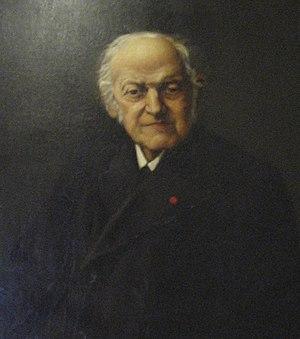
Portrait peint de Charles Lyon-Caen (1843-1935), juriste français. Don de Groupe francais de l'Association of Attendees and Alumni of The Hague Academy of International Law (AAA)
Charles-Léon Lyon-Caen est un juriste français.
Georges Léo Nicolas Degorce, né le 25 mai 1894 à Quaregnon et mort le 11 décembre 1943 à Moret-sur-Loing, est un peintre et graveur au burin français d'origine belge.